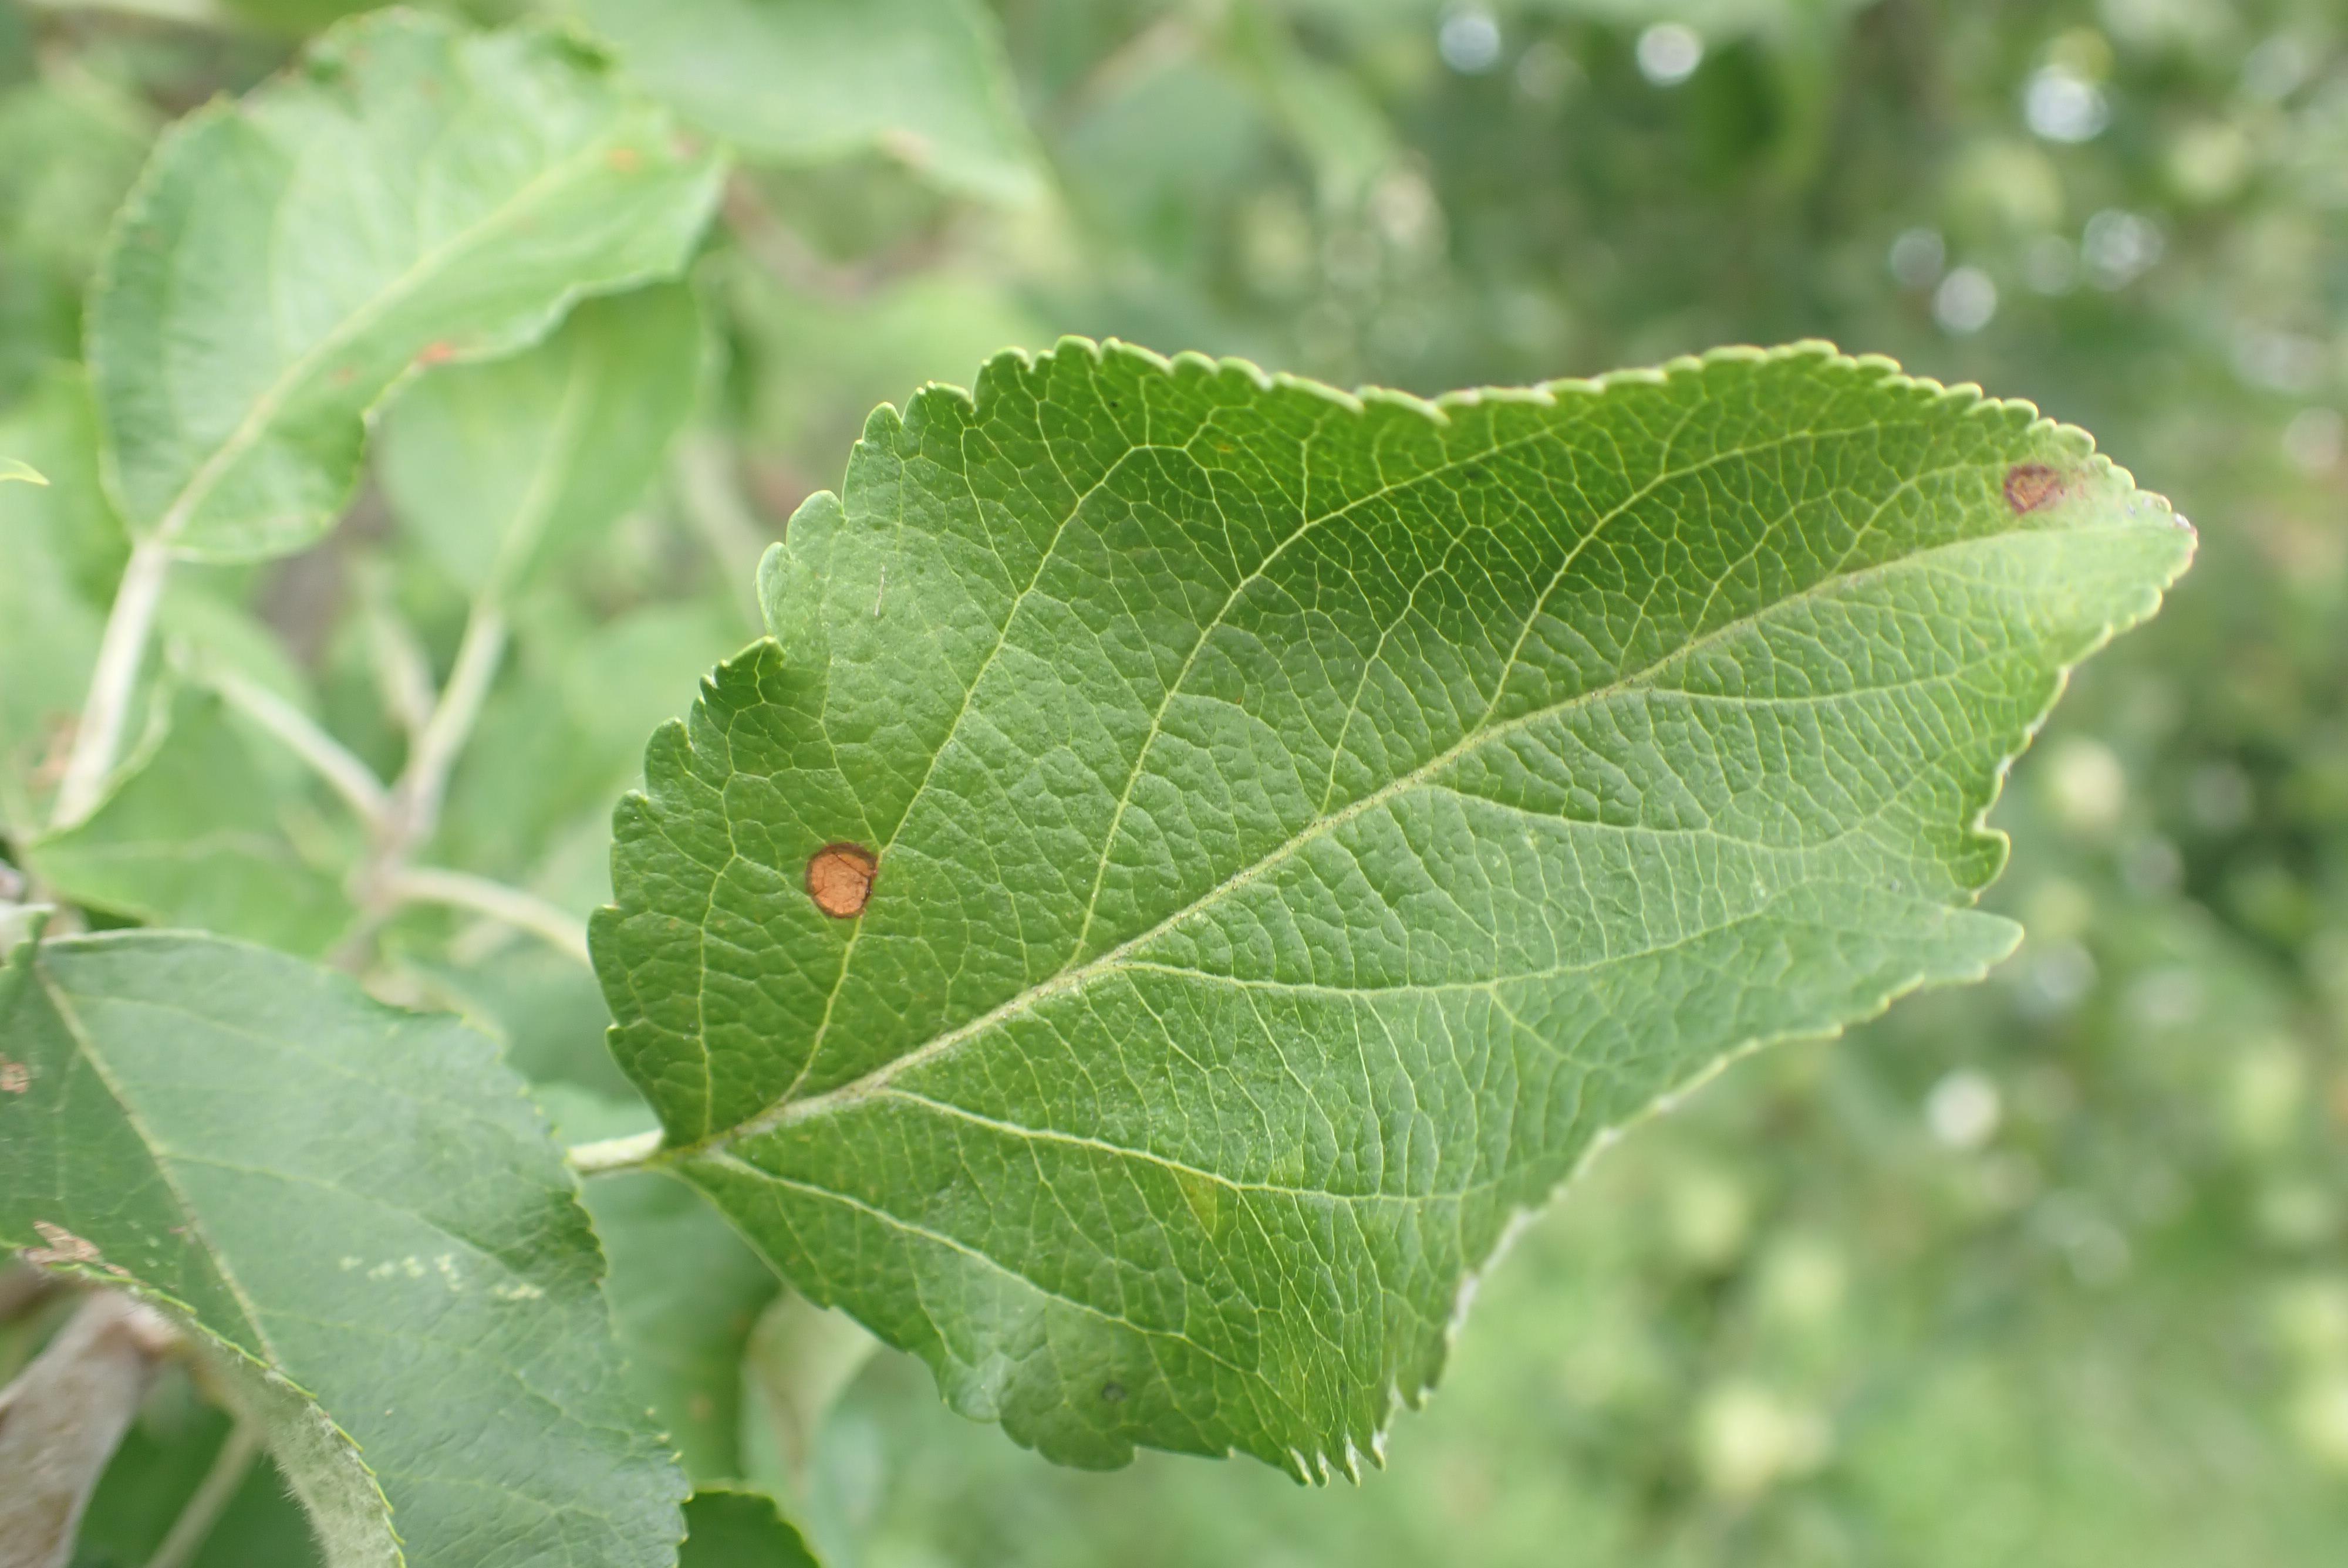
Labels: frog_eye_leaf_spot